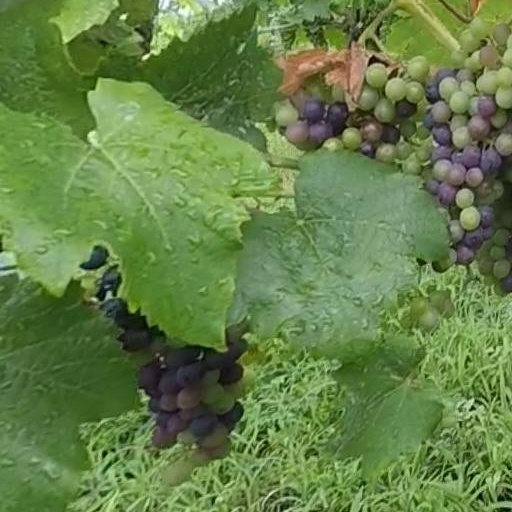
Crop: grape